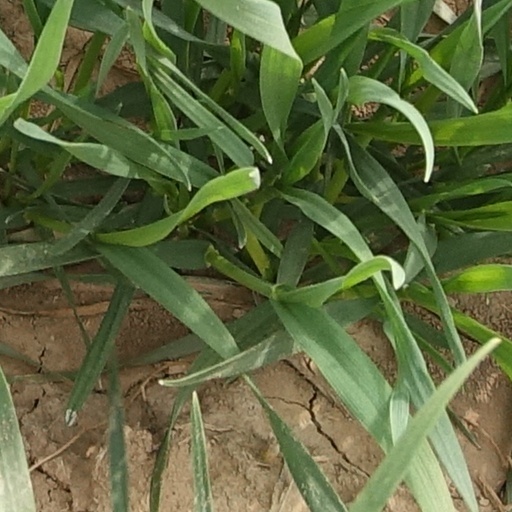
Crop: wheat